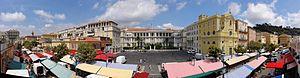
Le Cours Saleya en 2010
Le Cours Saleya est la principale voie piétonne du Vieux-Nice. Parallèle au quai des États-Unis, il prolonge la rue Saint-François-de-Paule vers l’ouest, de la rue Louis-Gassin à la place Charles-Félix. Son code postal est 06300.
Nice est une commune du Sud-Est de la France, préfecture du département des Alpes-Maritimes et deuxième ville de la région Provence-Alpes-Côte d'Azur derrière Marseille. Située à l'extrémité sud-est de la France, à une trentaine de kilomètres de la frontière franco-italienne, elle est établie sur les bords de la mer Méditerranée, le long de la baie des Anges et à l'embouchure du Paillon.